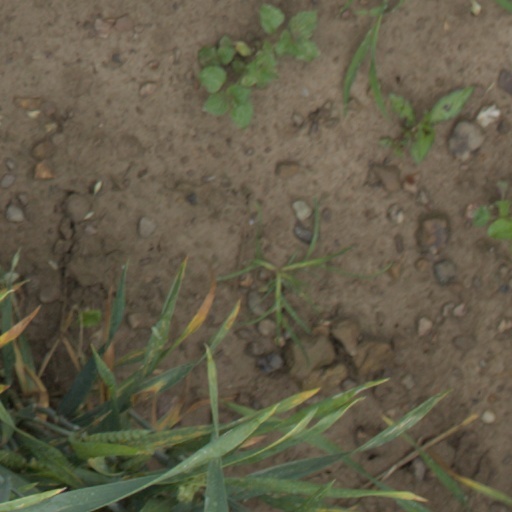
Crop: wheat